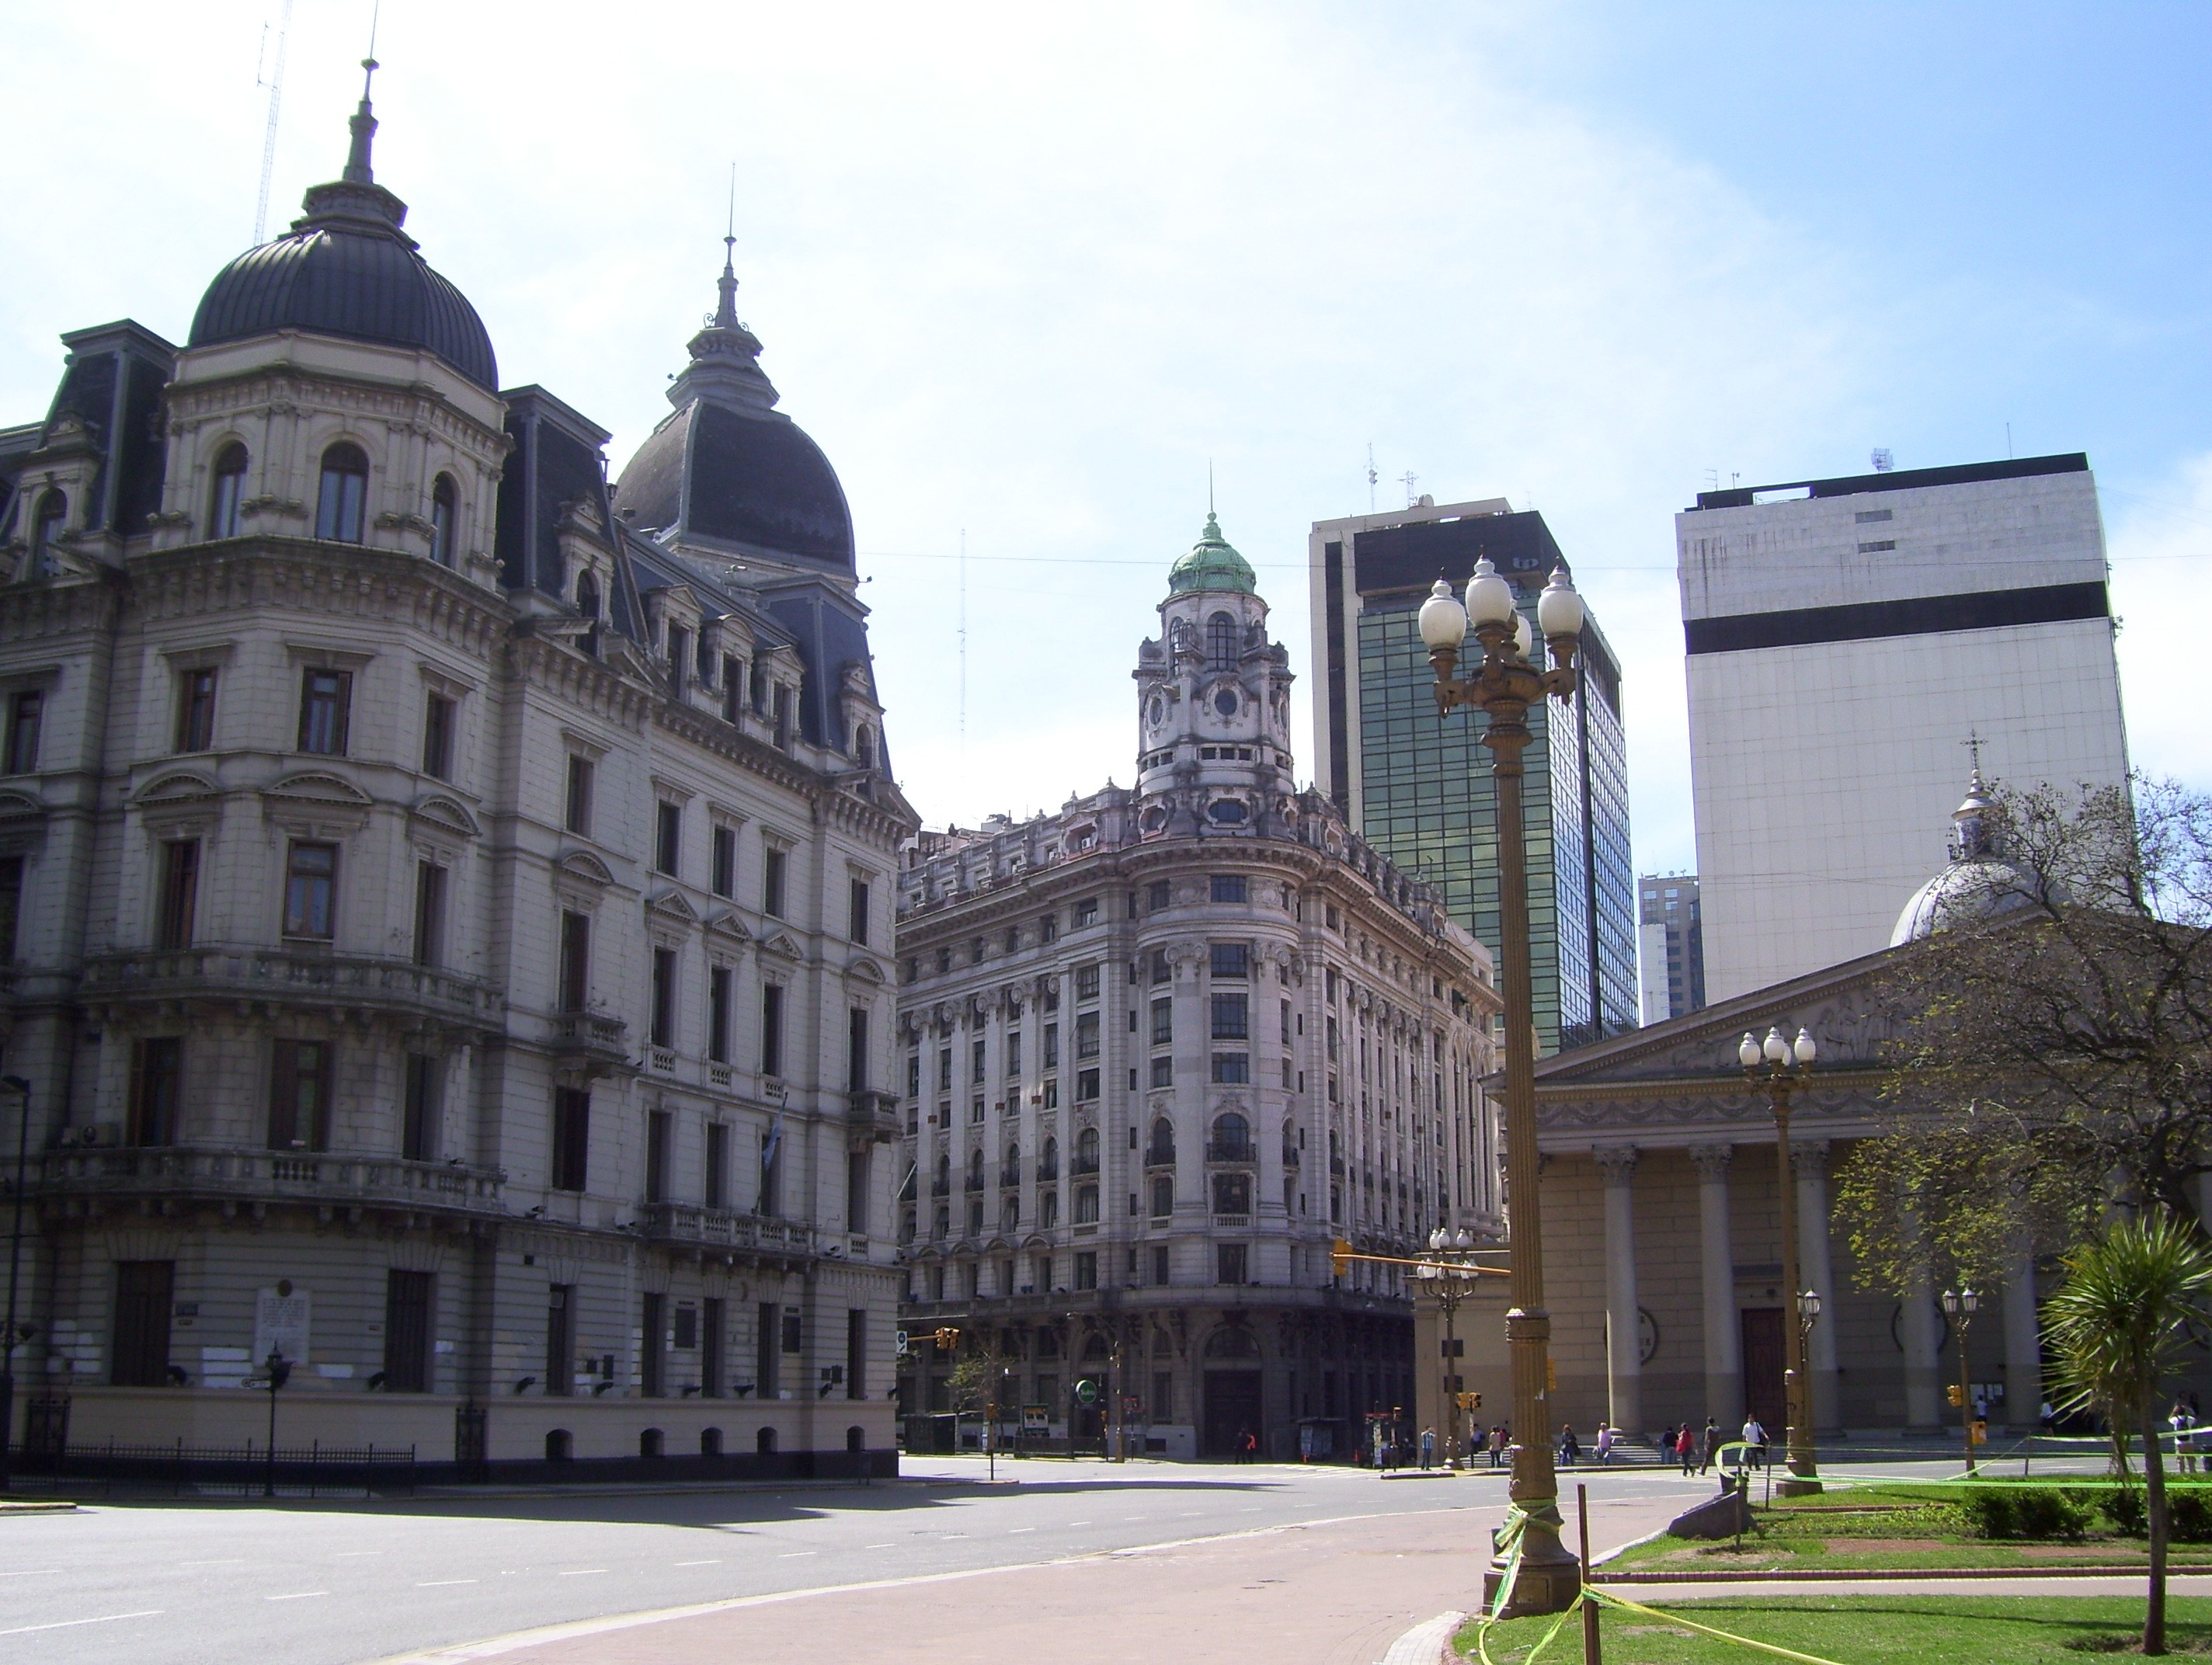
architecture, structure, town, building, old, city, cityscape, downtown, construction, plaza, landmark, facade, exterior, engineering, design, buildings, argentina, town square, architectural, neighbourhood, architecture design, tours, buenos aires, urban area, human settlement